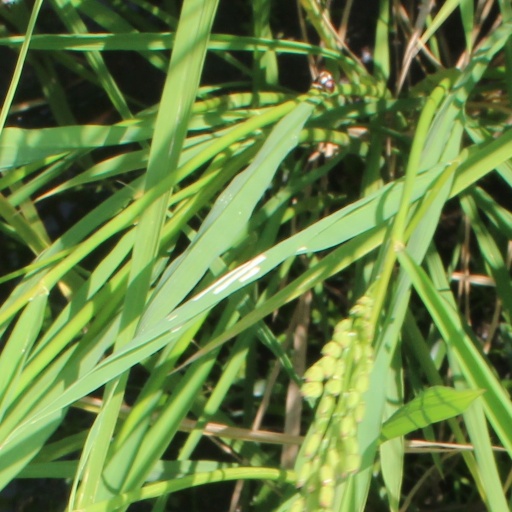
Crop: rice